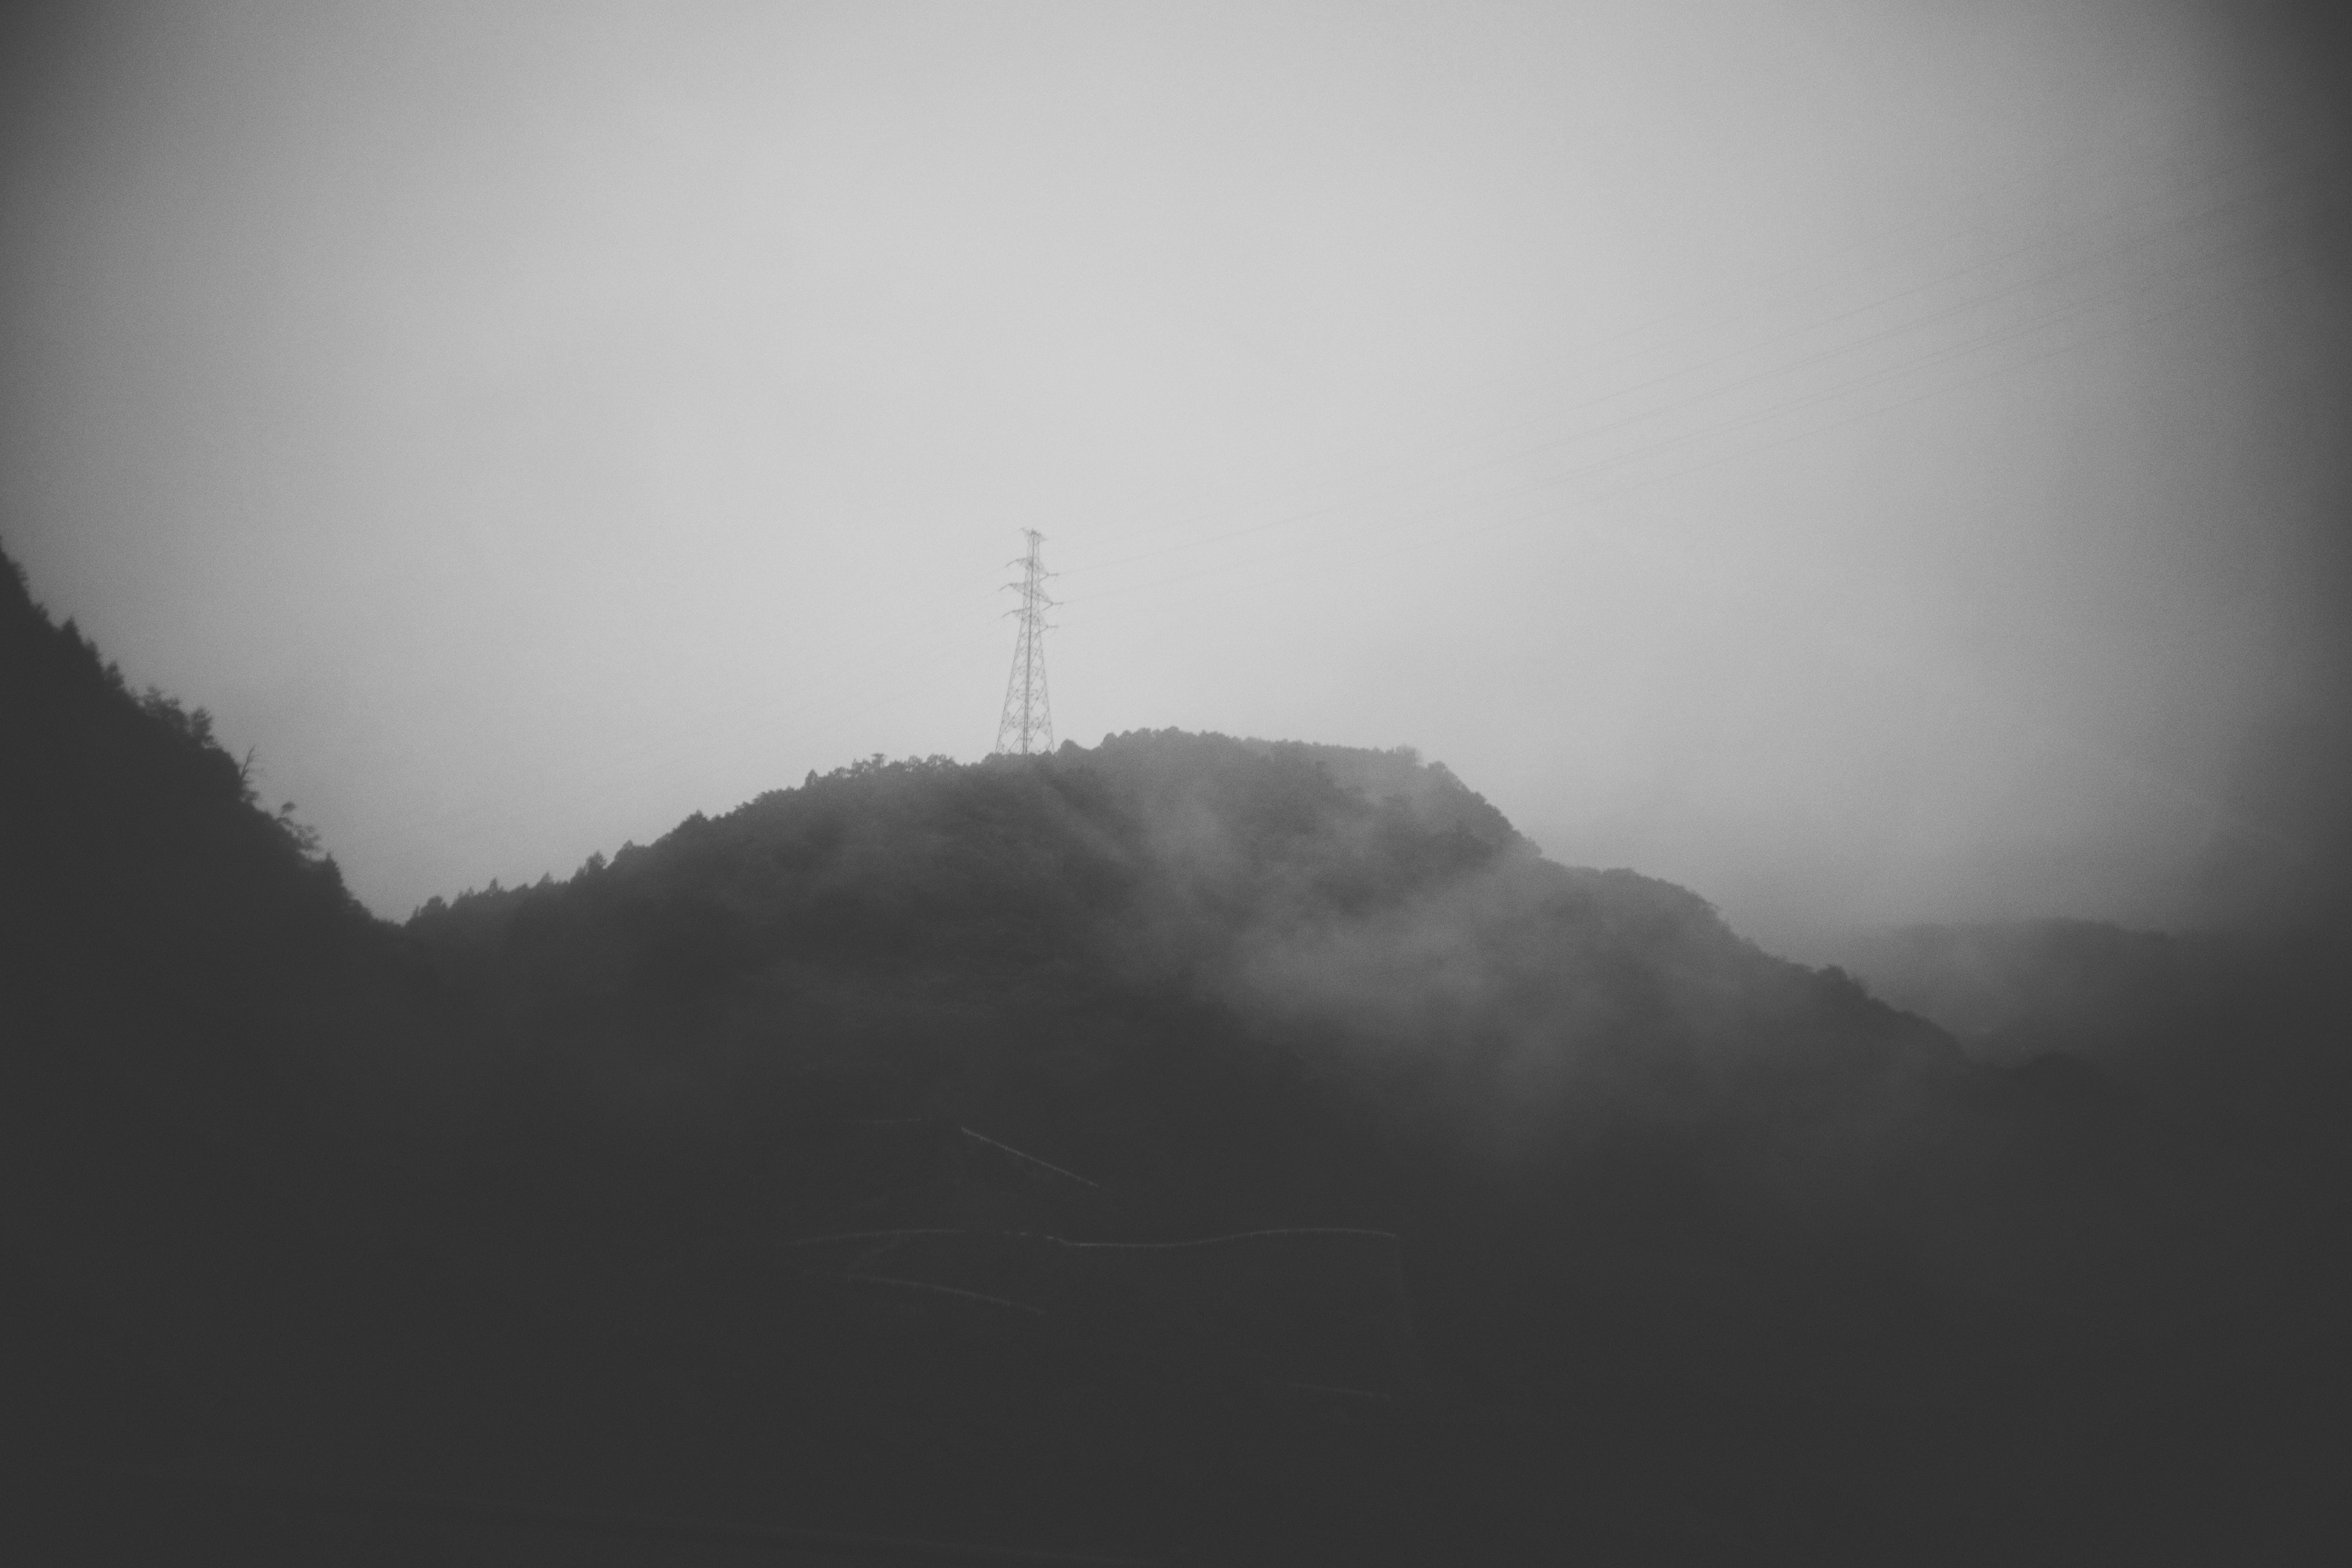
mountain, cloud, black and white, fog, mist, white, morning, hill, dawn, atmosphere, weather, haze, darkness, monochrome, monochrome photography, atmospheric phenomenon, atmosphere of earth, mountainous landforms